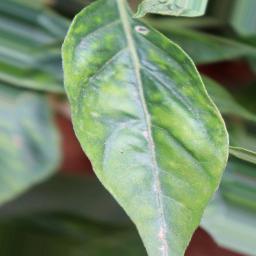
Label: mites_and_trips